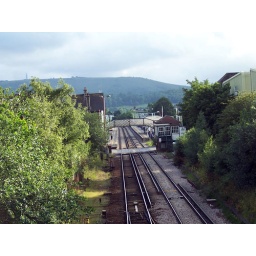
The Petersfield train tracks as viewed from the bridge going over them.